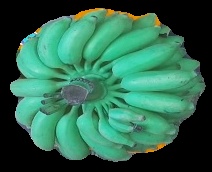
Variety: elakki-bale
Grade: grade2